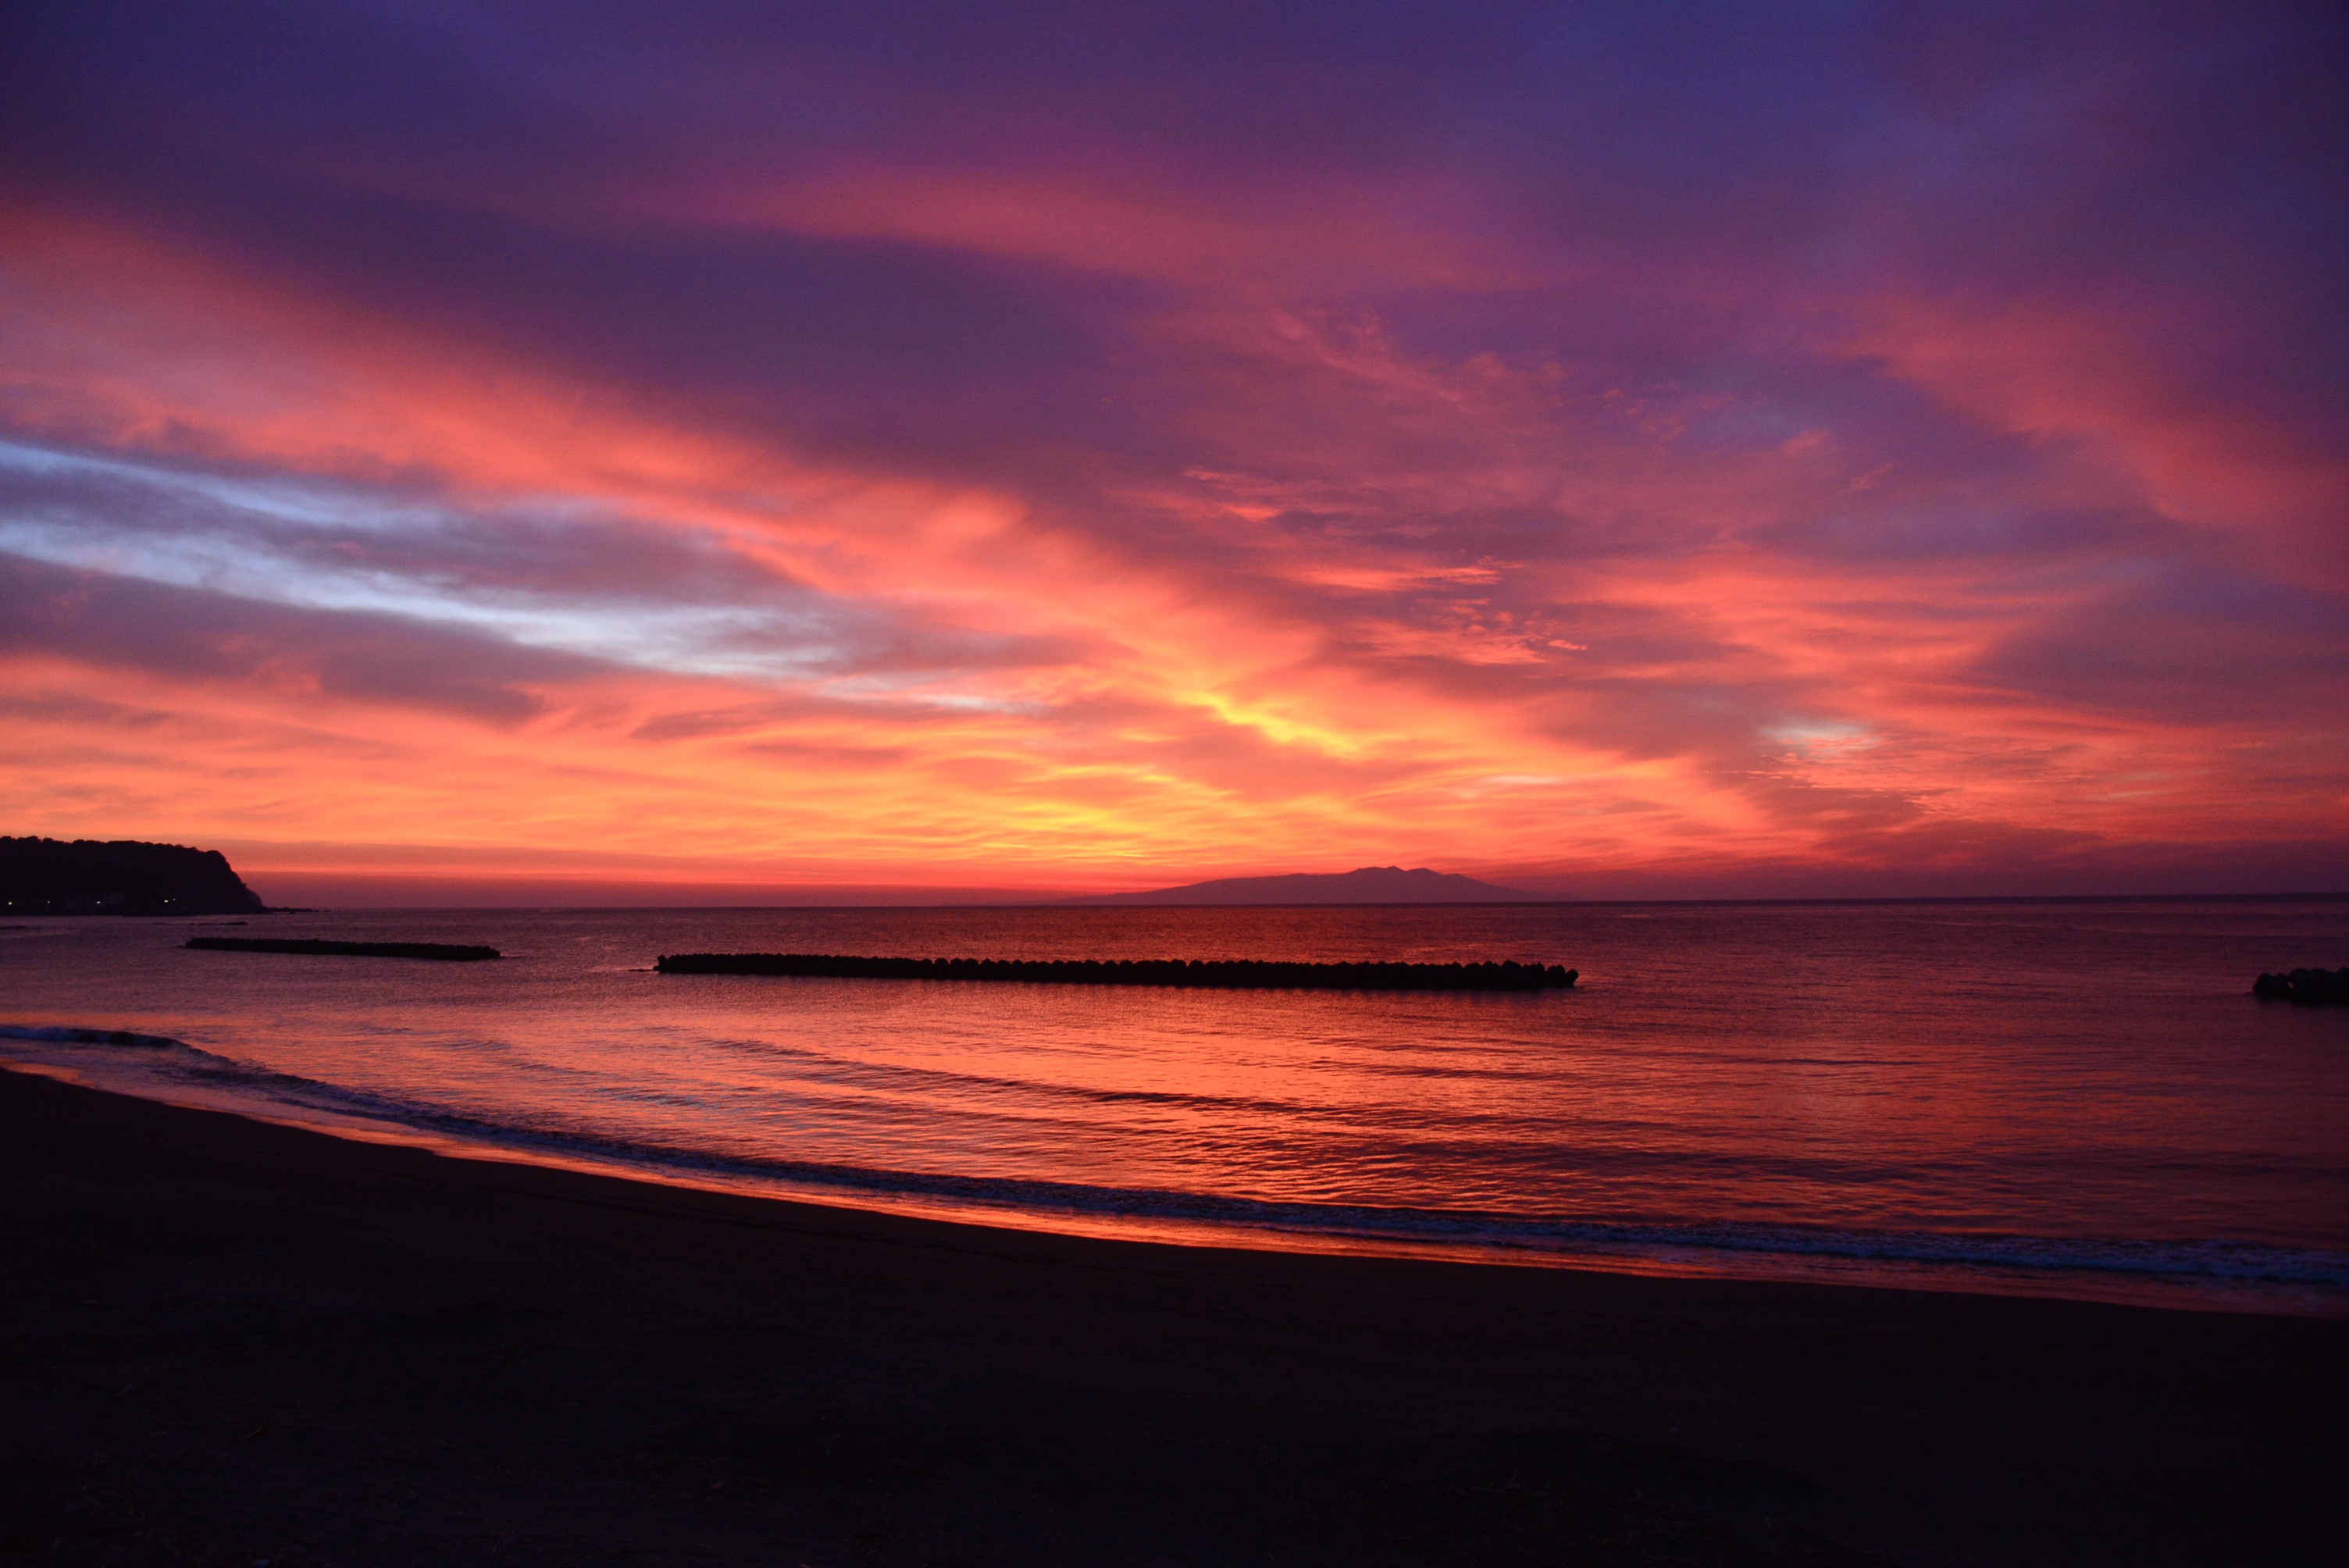
beach, sea, coast, ocean, horizon, cloud, sunrise, sunset, morning, shore, wave, dawn, dusk, evening, body of water, afterglow, wind wave